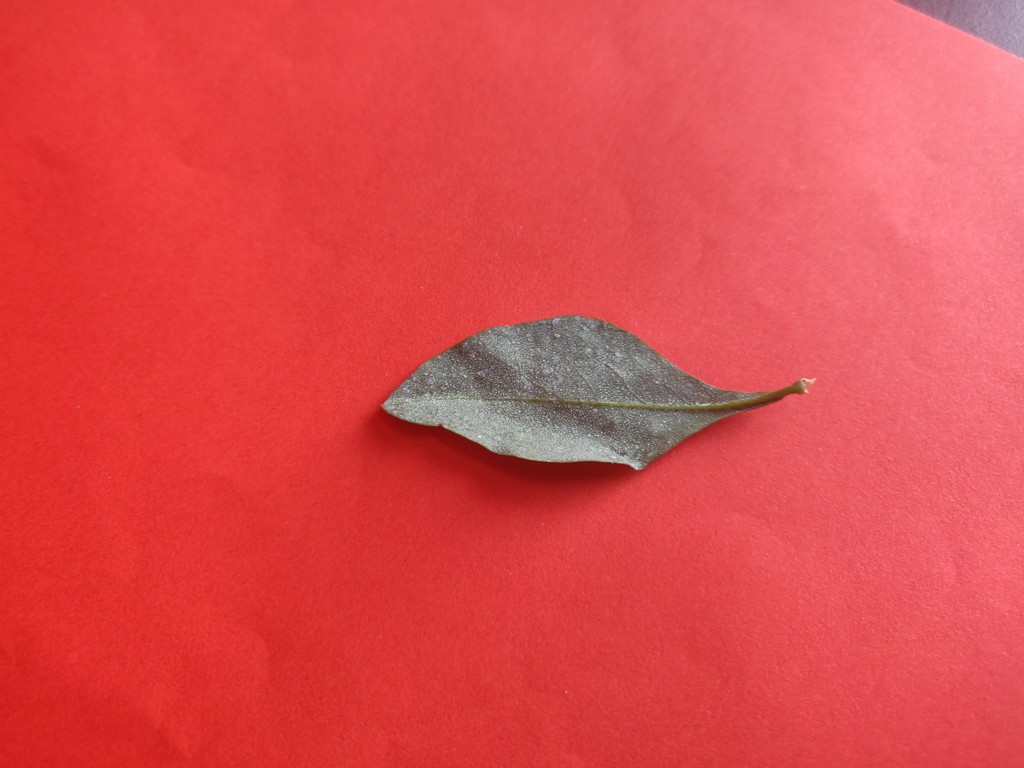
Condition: Unhealthy
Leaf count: single
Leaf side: back